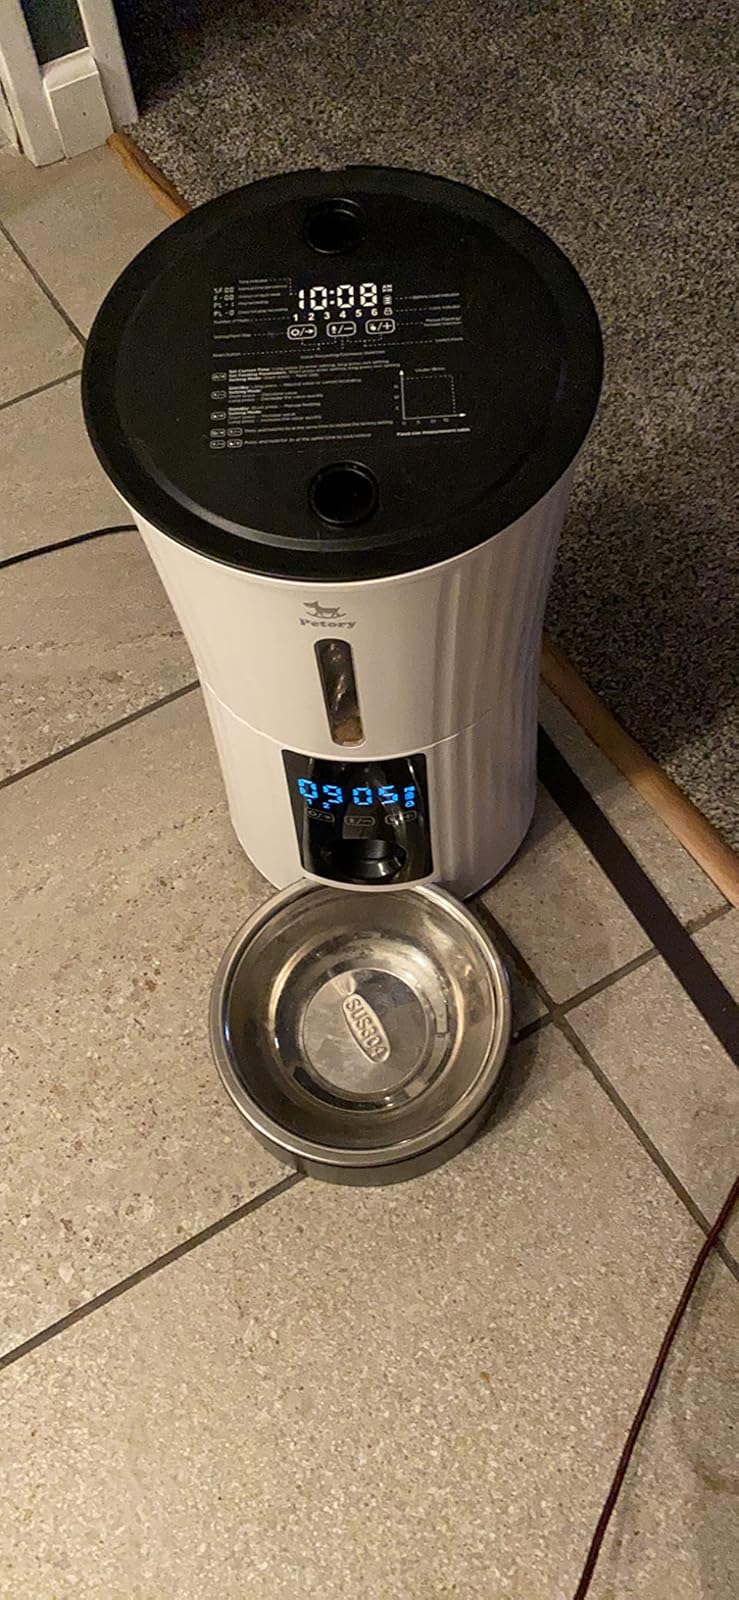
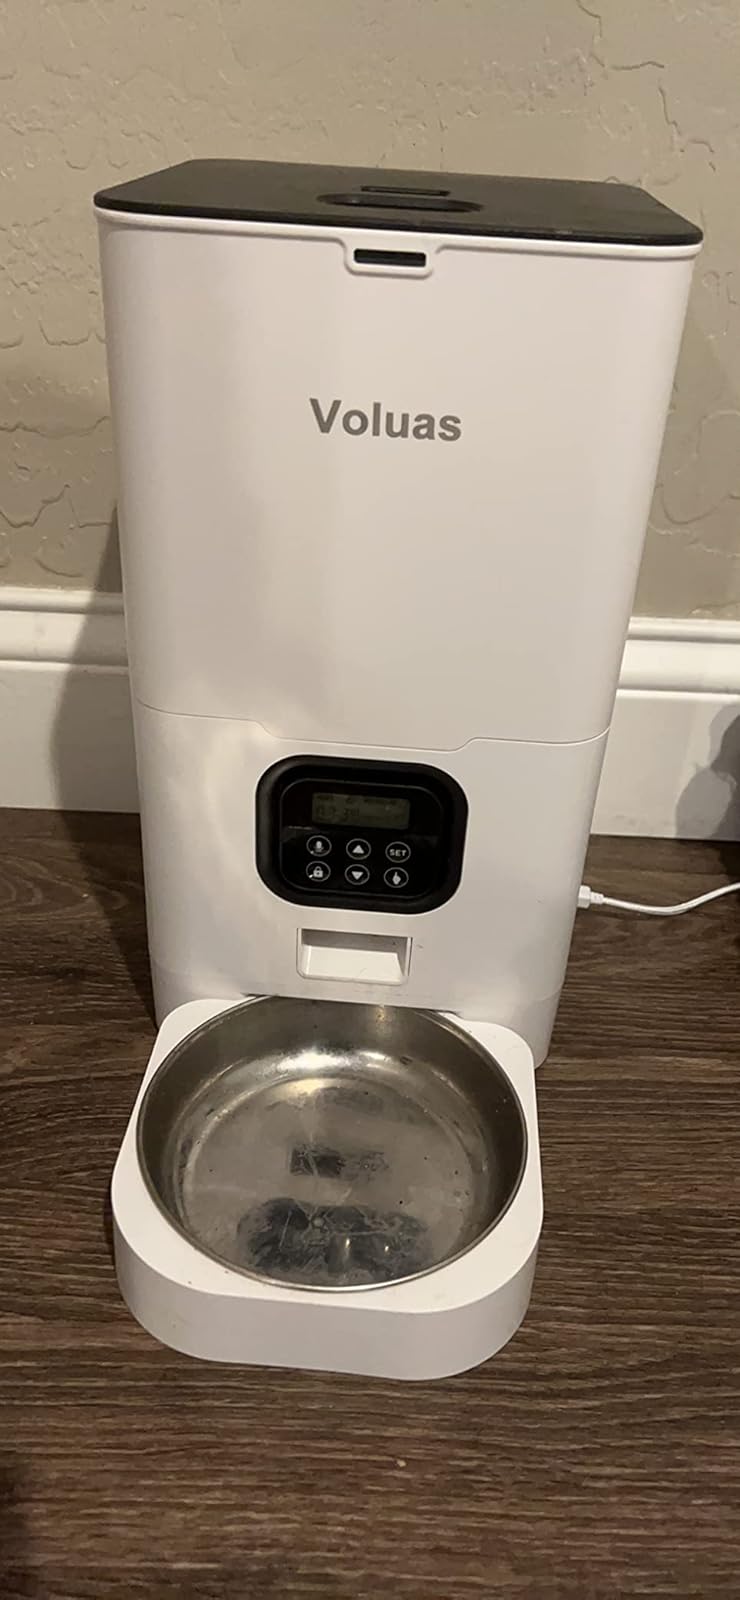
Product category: items_feeder
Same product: no